Paul Kenyon

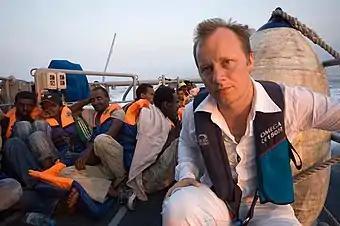
Paul Kenyon reporting on the 2009 migrant crisis

Kenyon then moved to BBC Panorama where his work began to encompass human rights, international conflicts and, in particular, Africa. In 2009 he was named Specialist Journalist of the Year by the Royal Television Society for a series of Panorama programmes on the dangerous migration route out of sub-Saharan Africa into Europe. At the same time he attacked tabloid newspapers for their "willful misreporting" of migration issues.